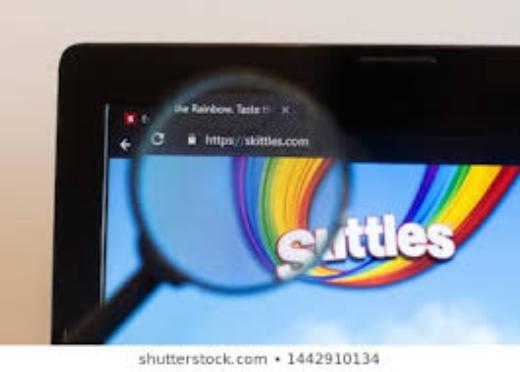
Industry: Food